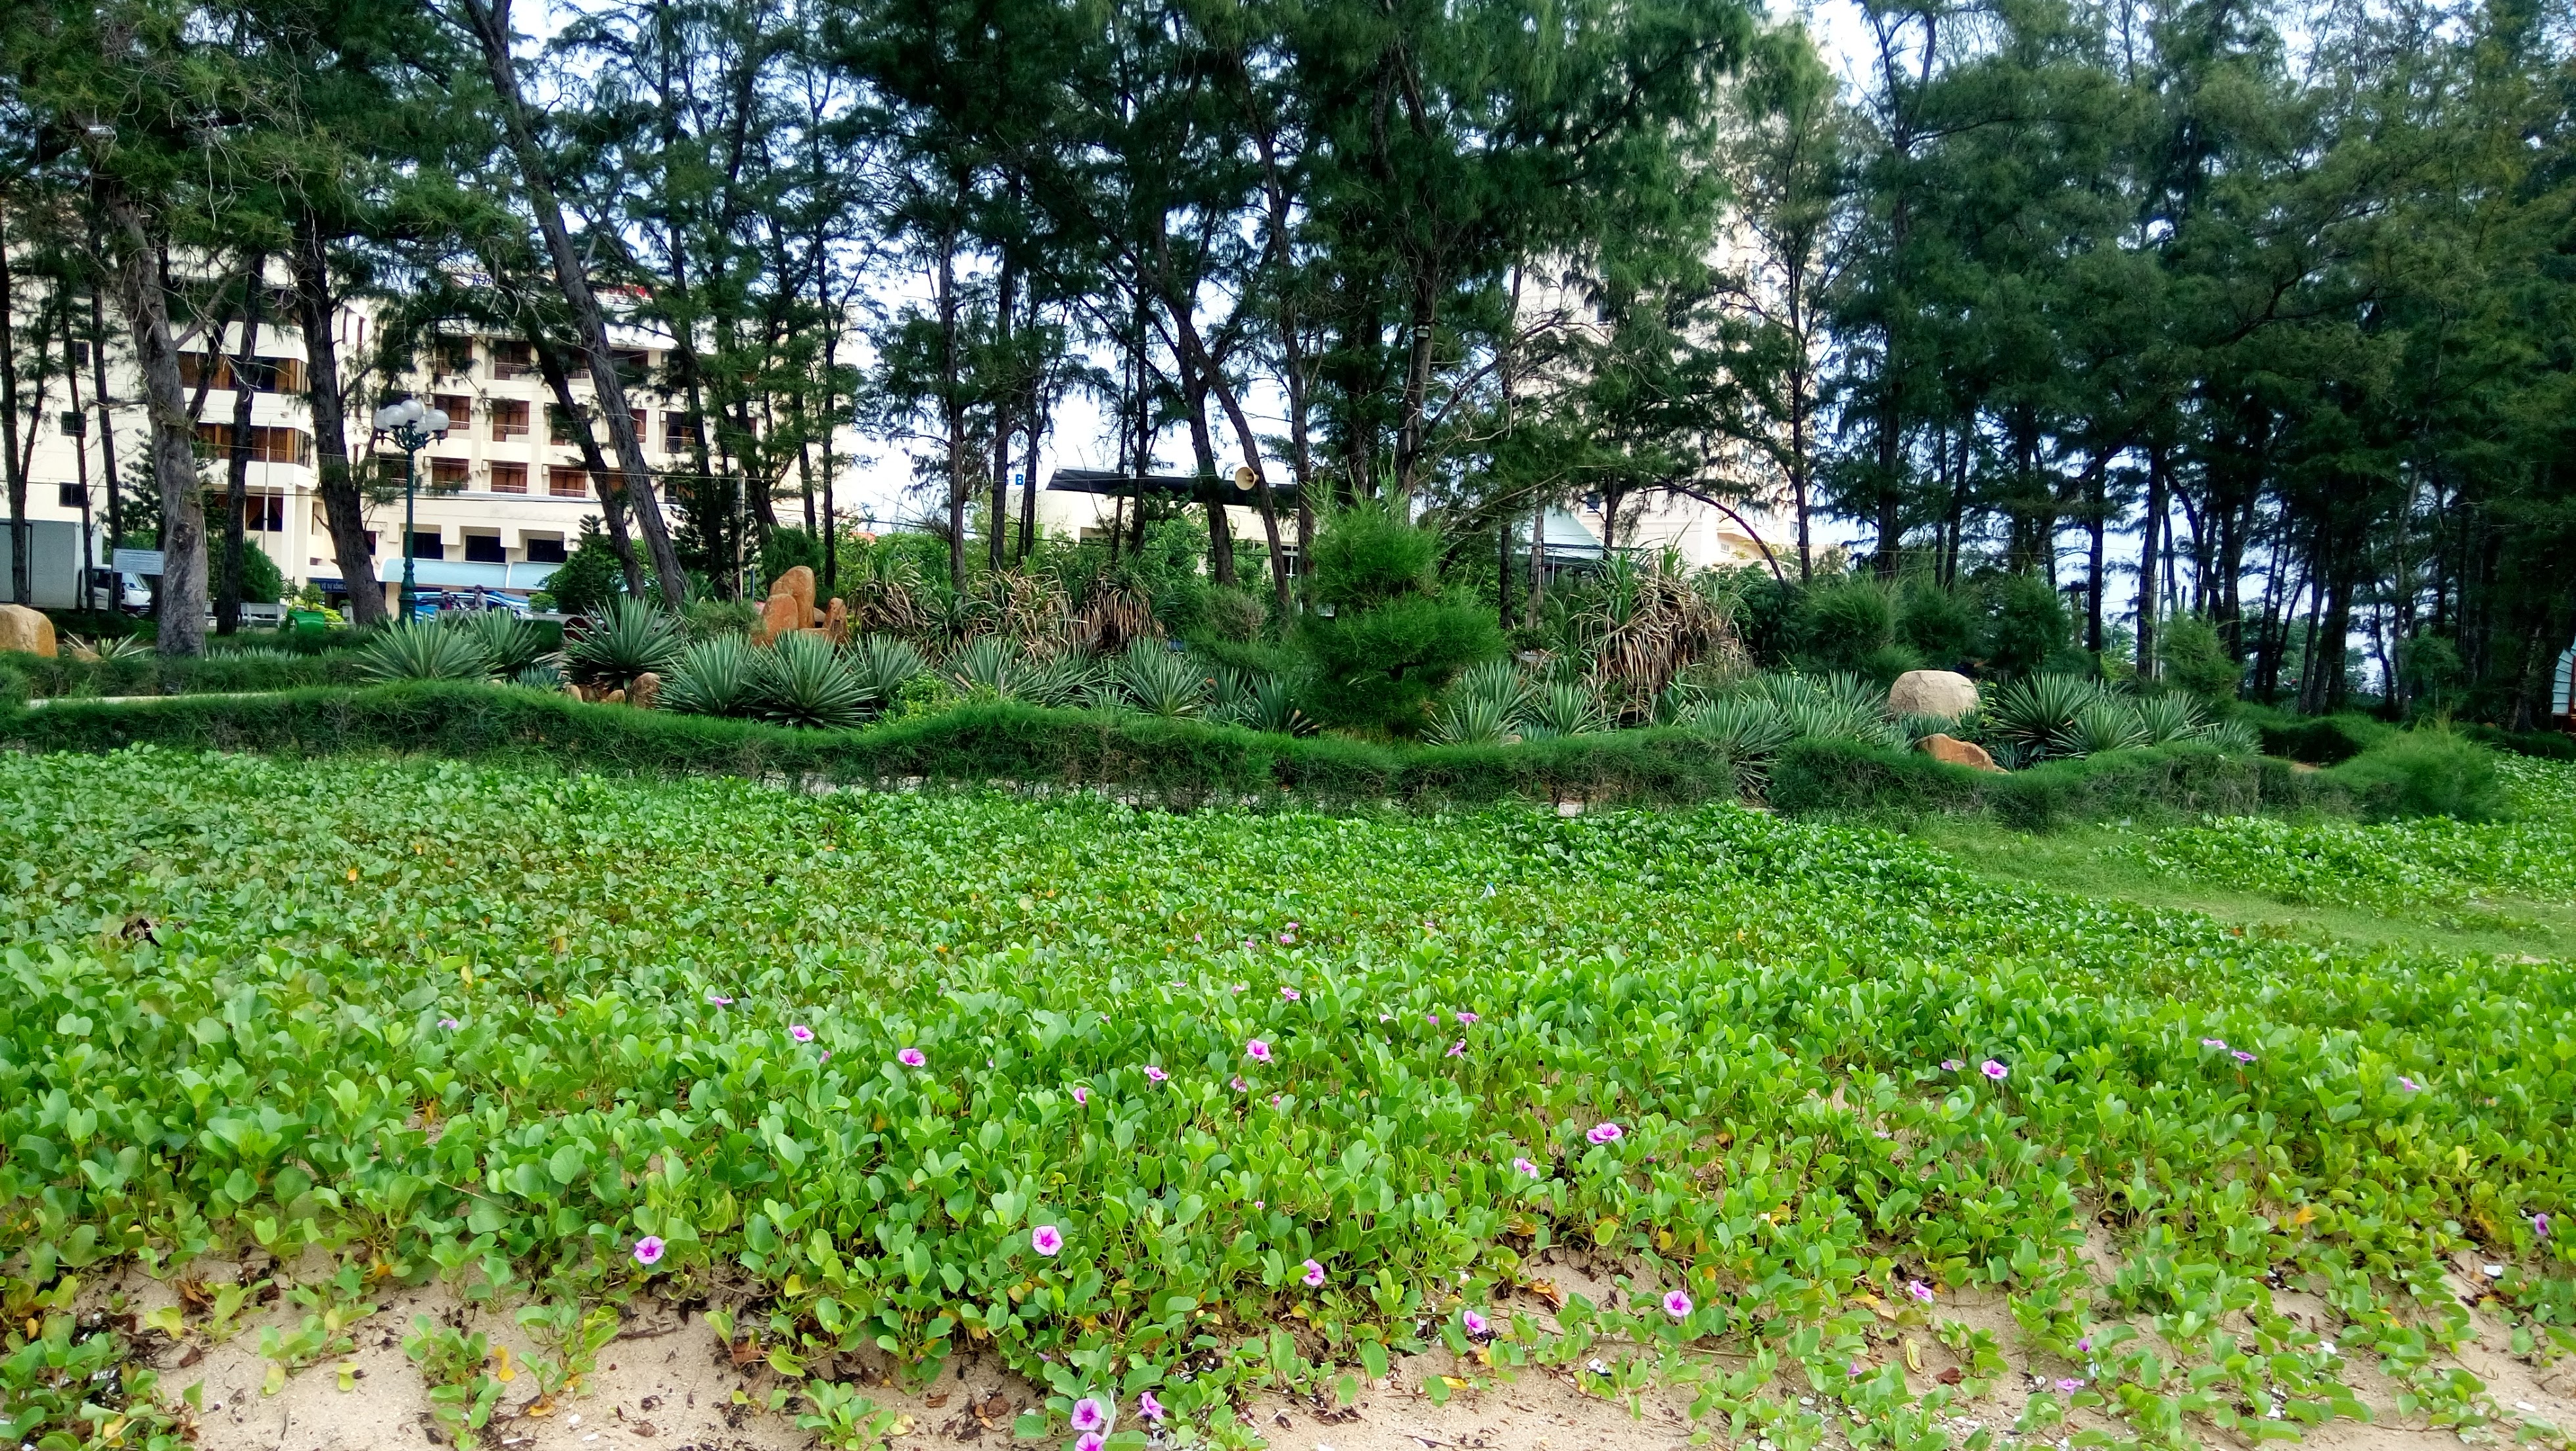
nature, vegetation, groundcover, plant, garden, grass, plant community, land lot, botany, grass family, flower, crop, shrub, landscape, farm, plantation, yard, lawn, herb, landscaping, botanical garden, meadow, field, wildflower, perennial plant